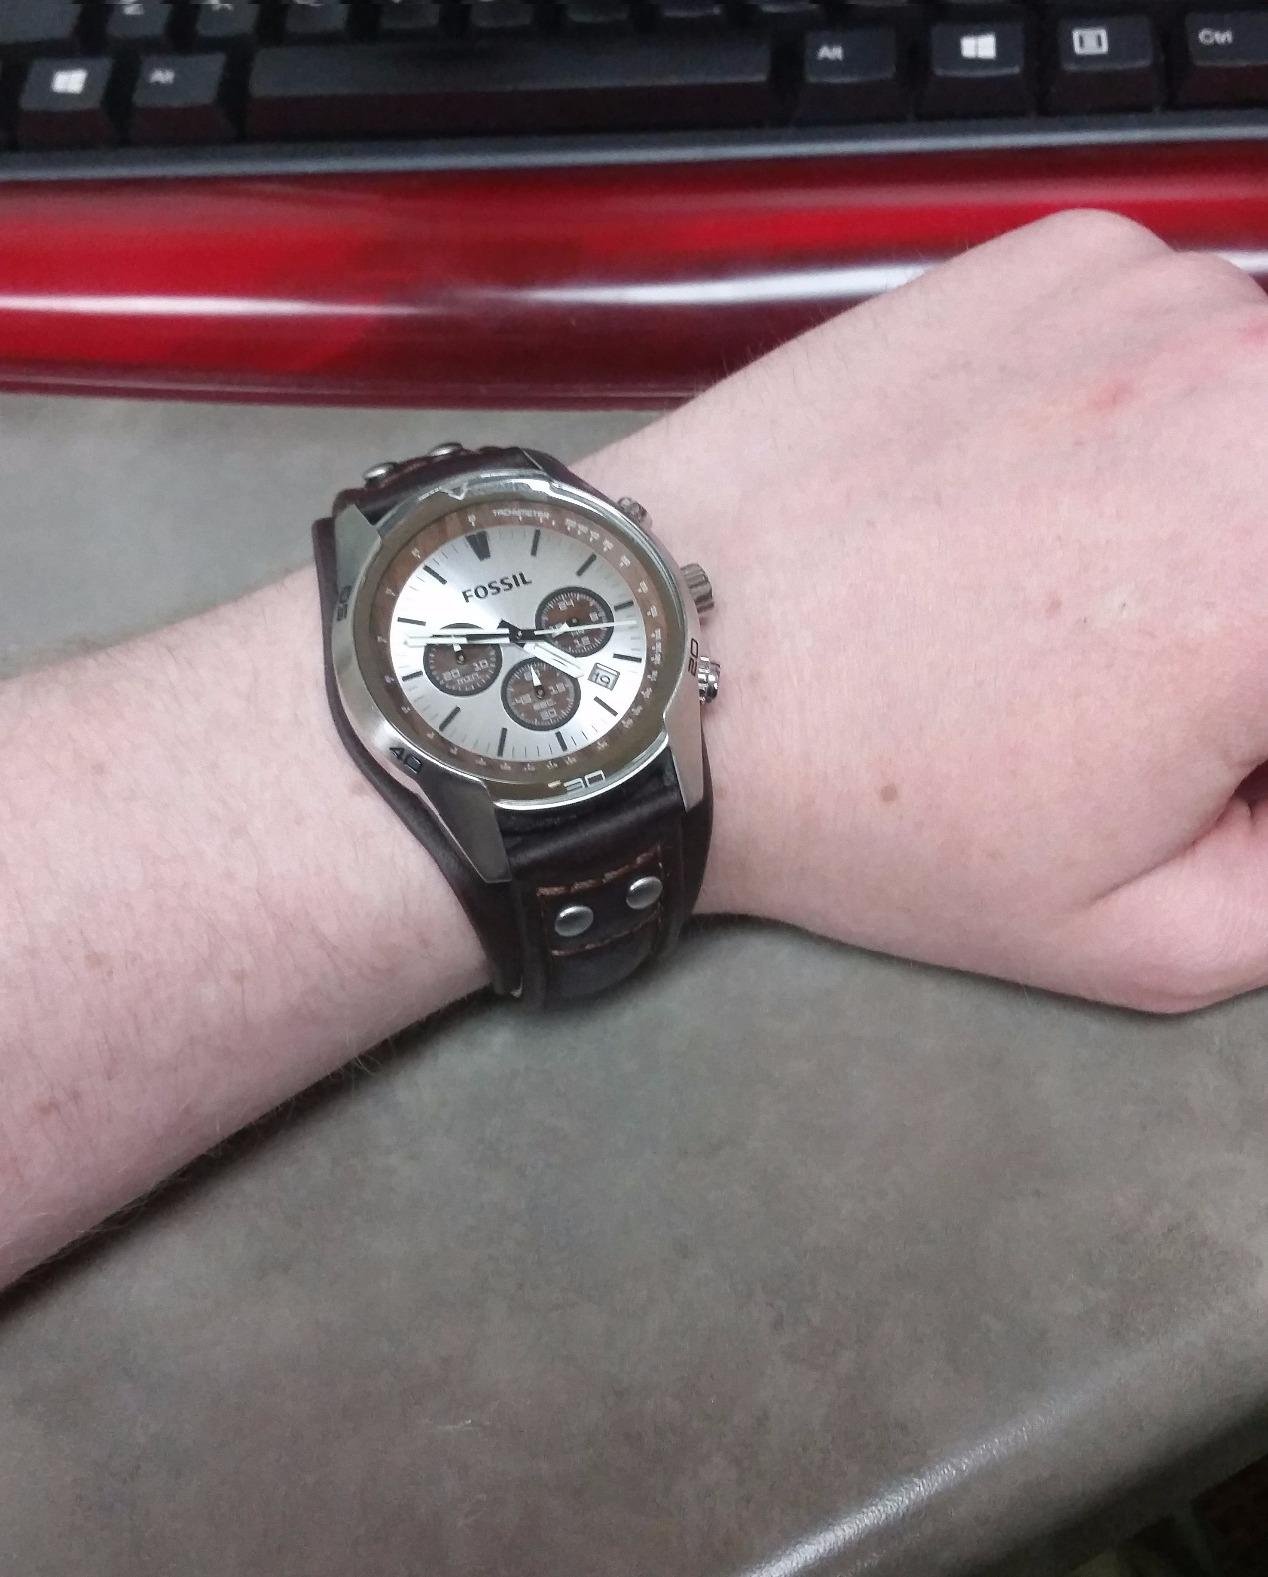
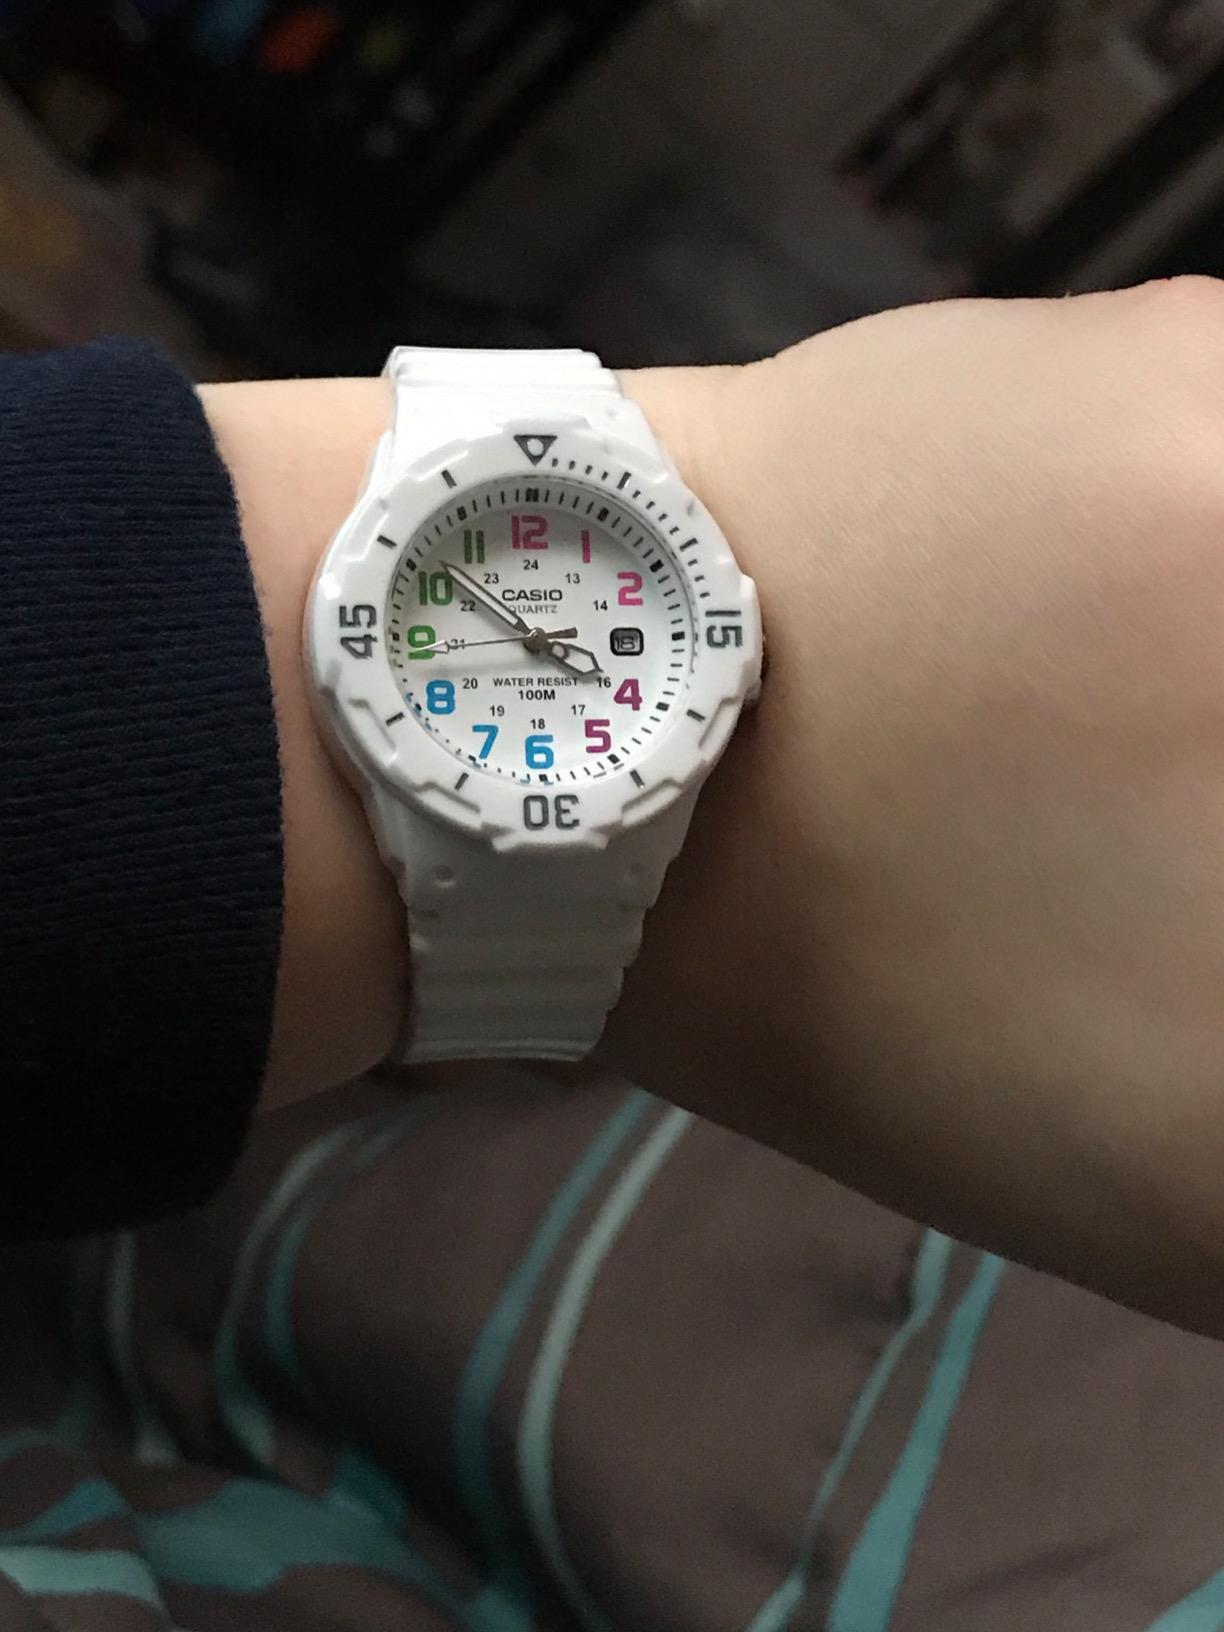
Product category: accessories_watch
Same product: no